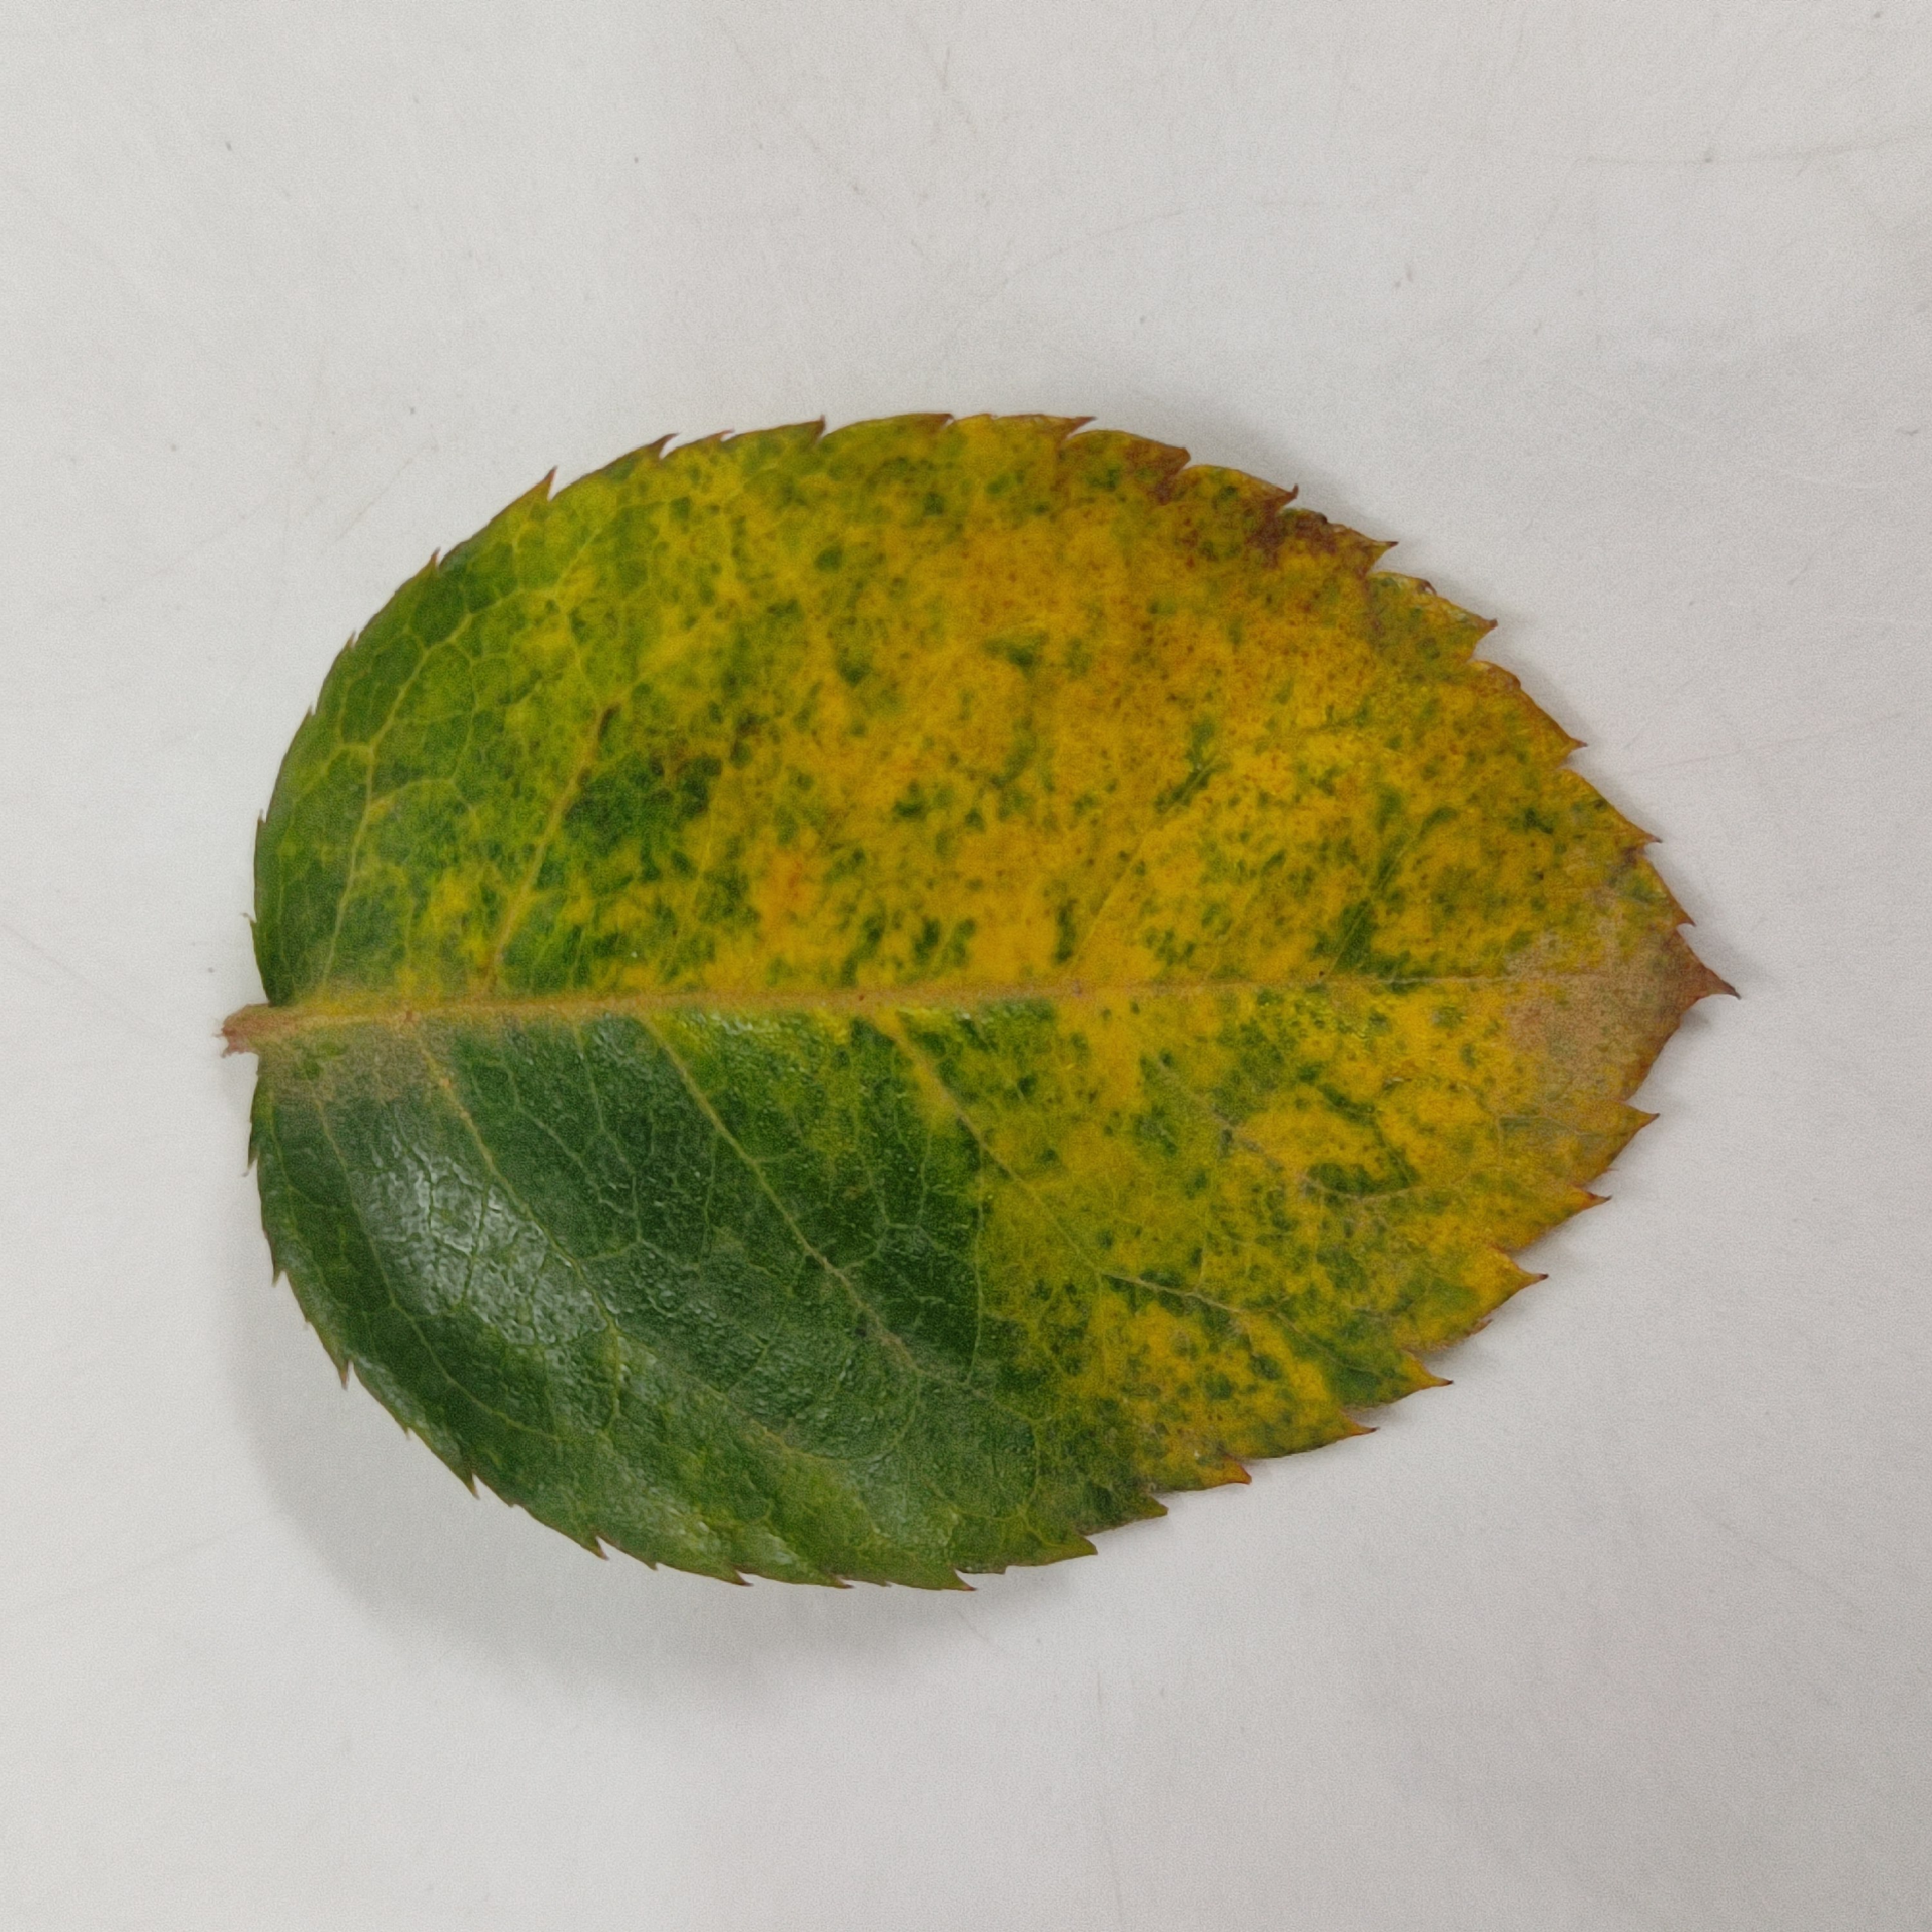
Label: Yellow Mosaic Virus